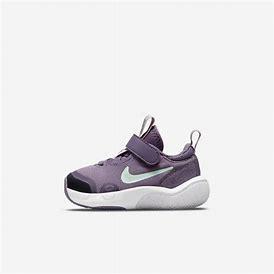
Brand: Nike
Model: Explor Next Nature